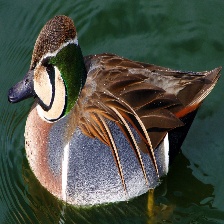
Species: BAIKAL TEAL
Scientific name: ANAS FORMOSA
ImageNet parent category: drake